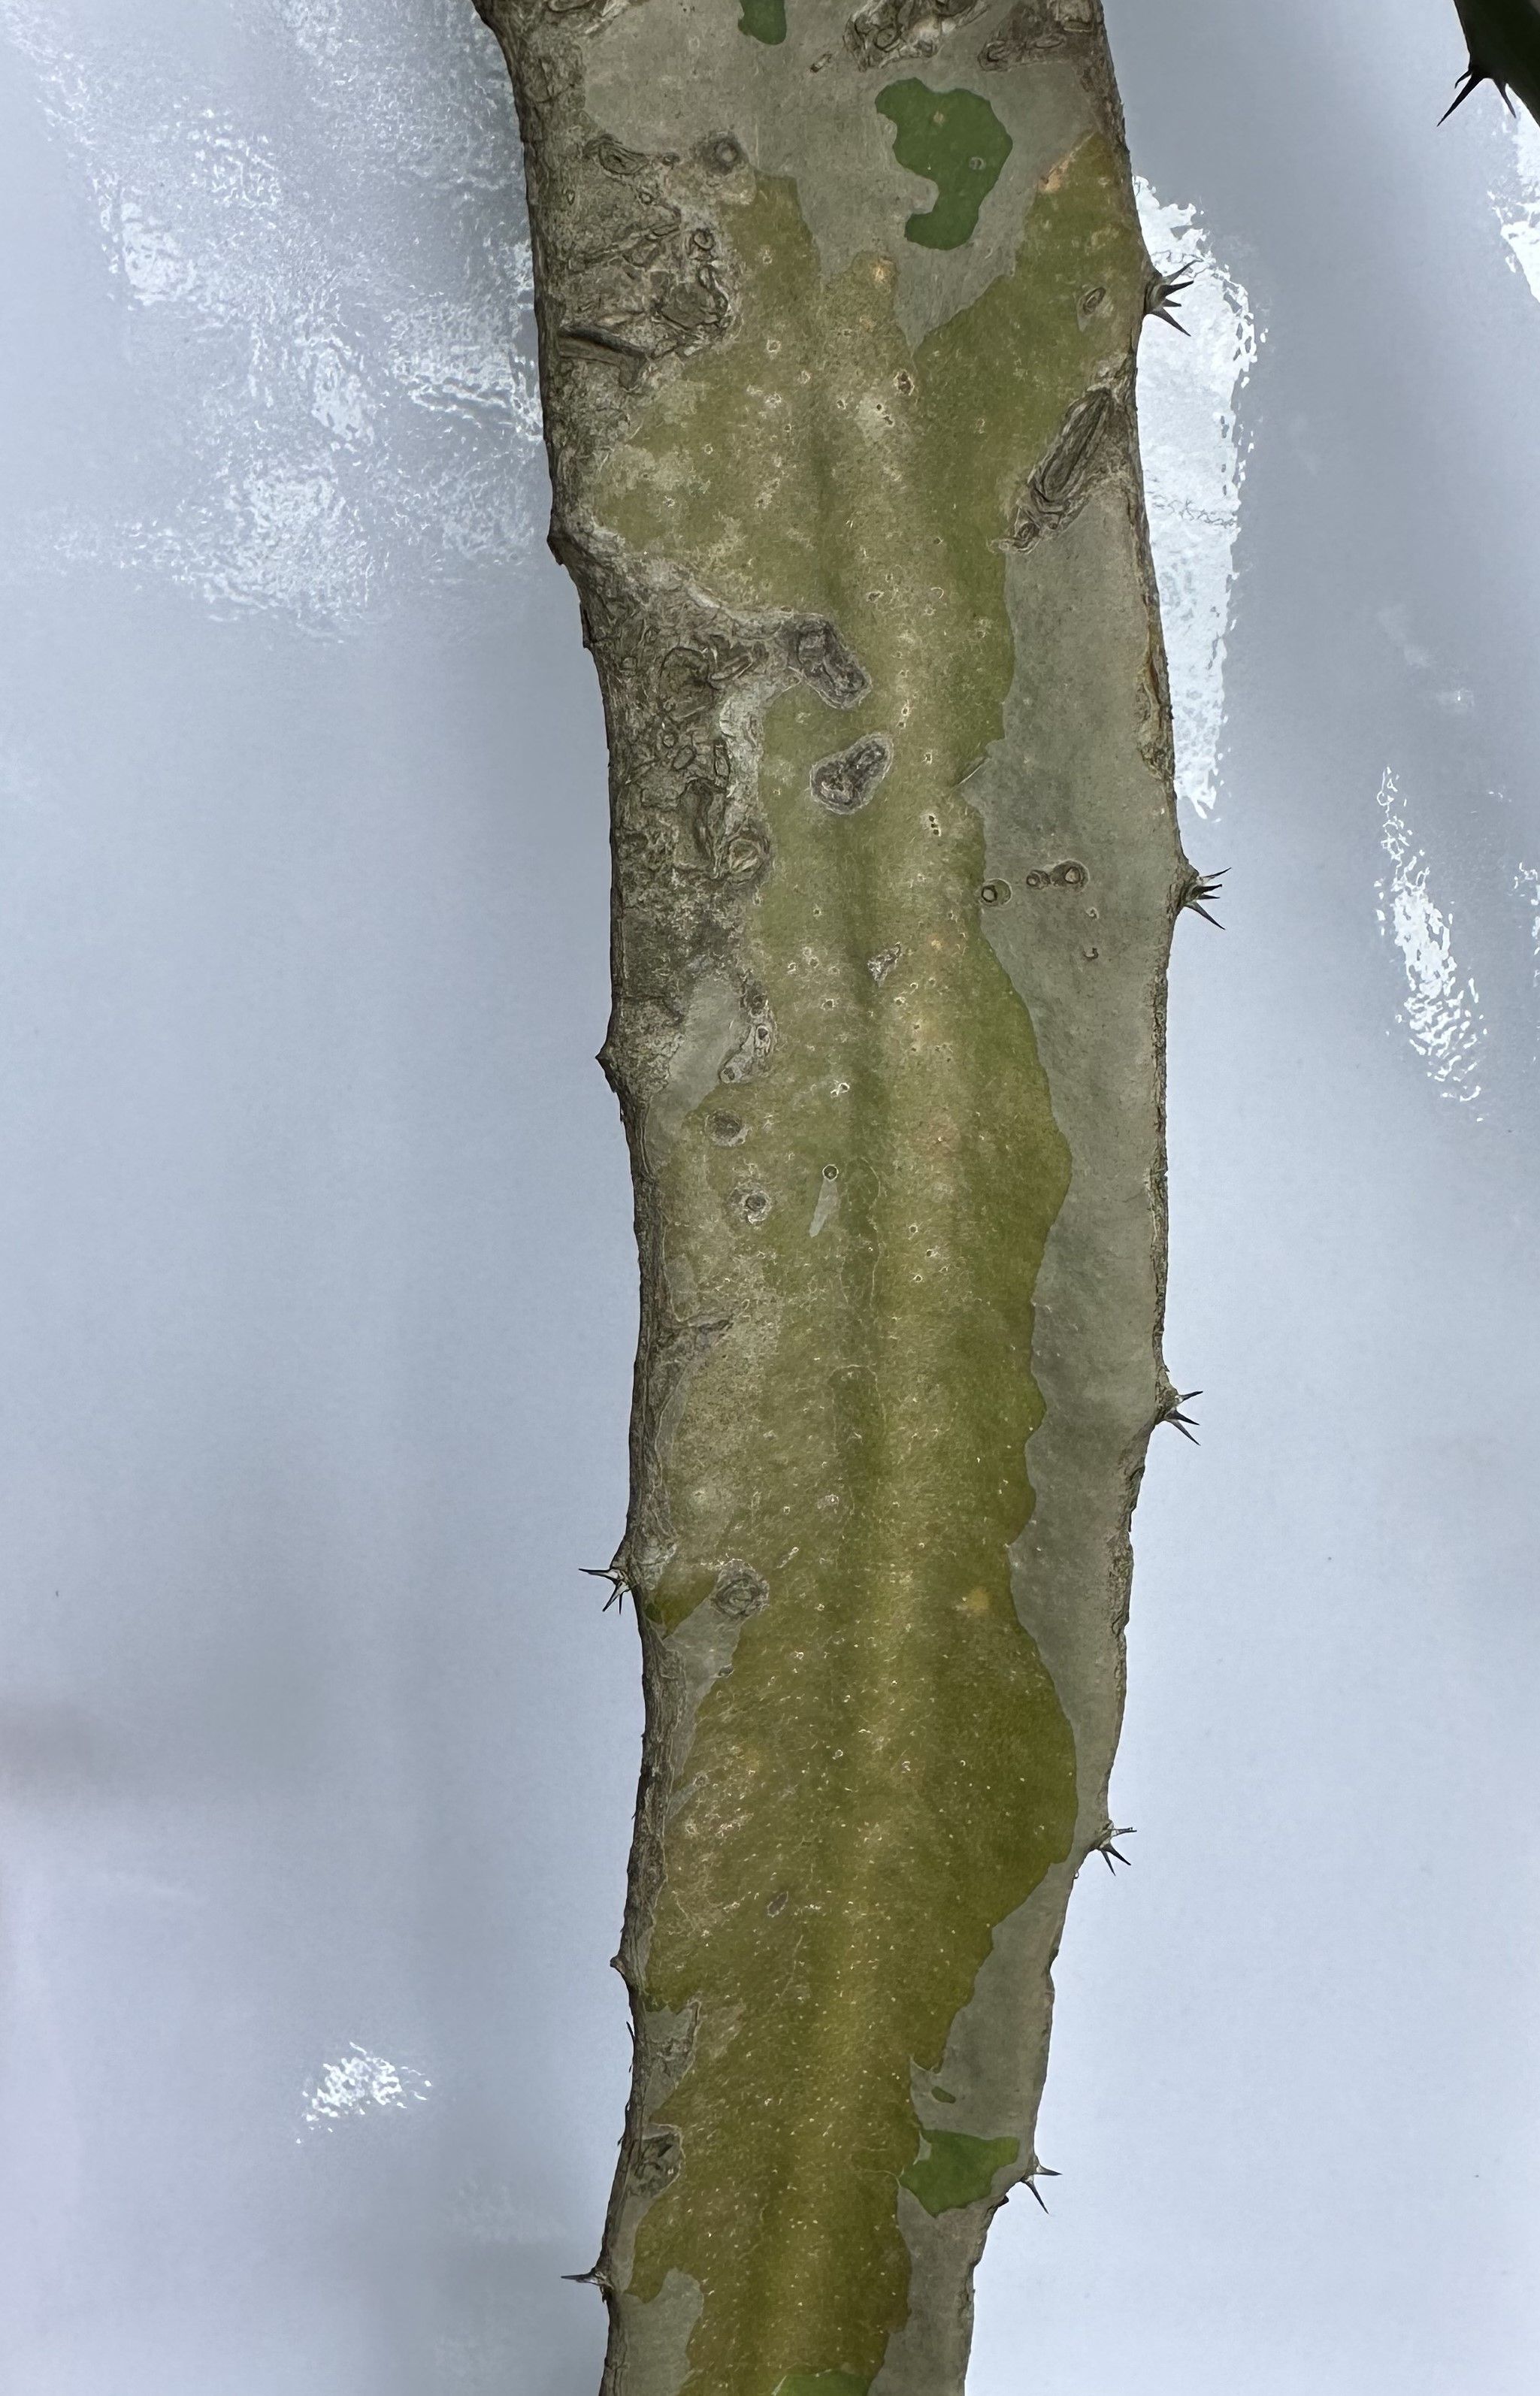
Label: Bad leaf